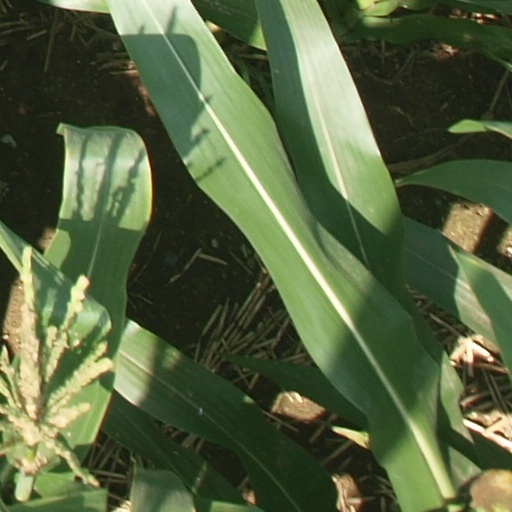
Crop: maize; corn